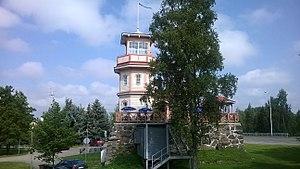
Koskikeskus est un quartier du district de Tuira de la ville d'Oulu en Finlande.